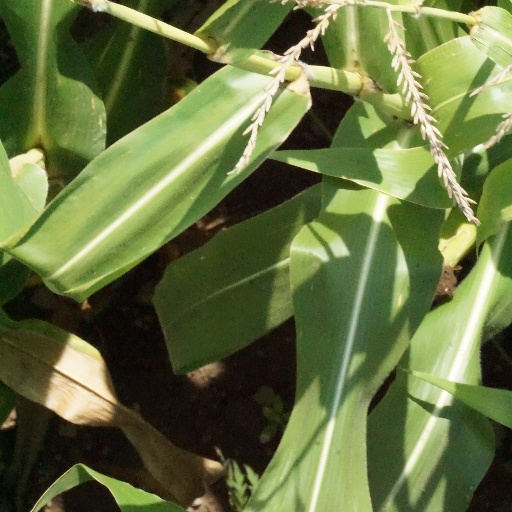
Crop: maize; corn